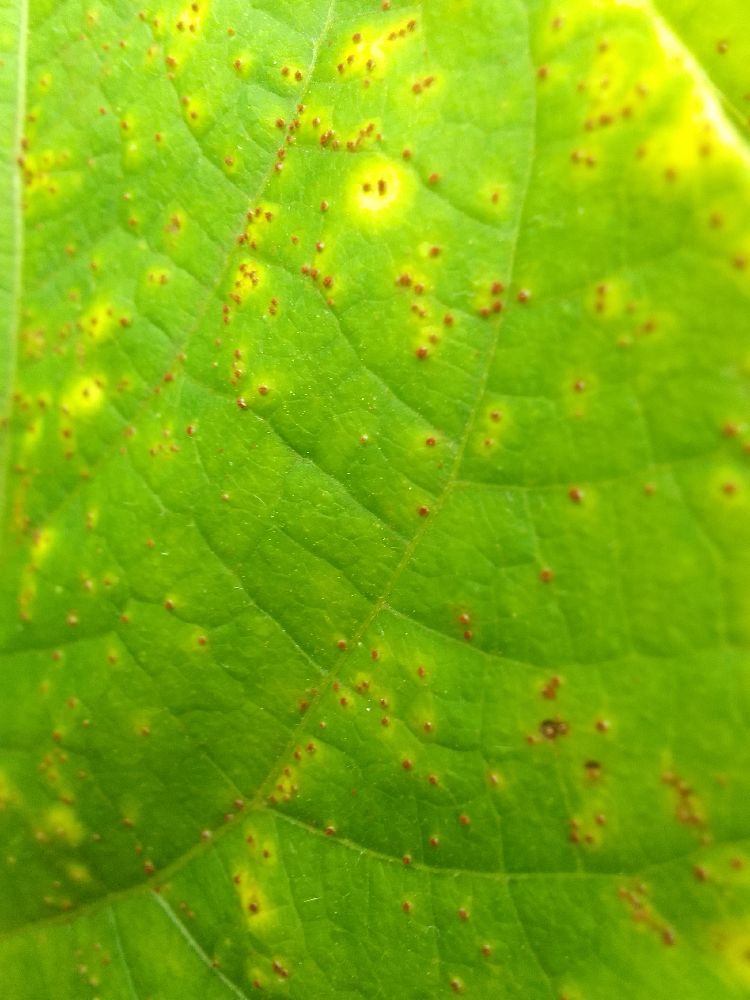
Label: rust